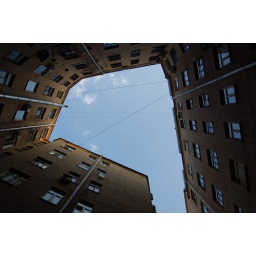
sky in the box